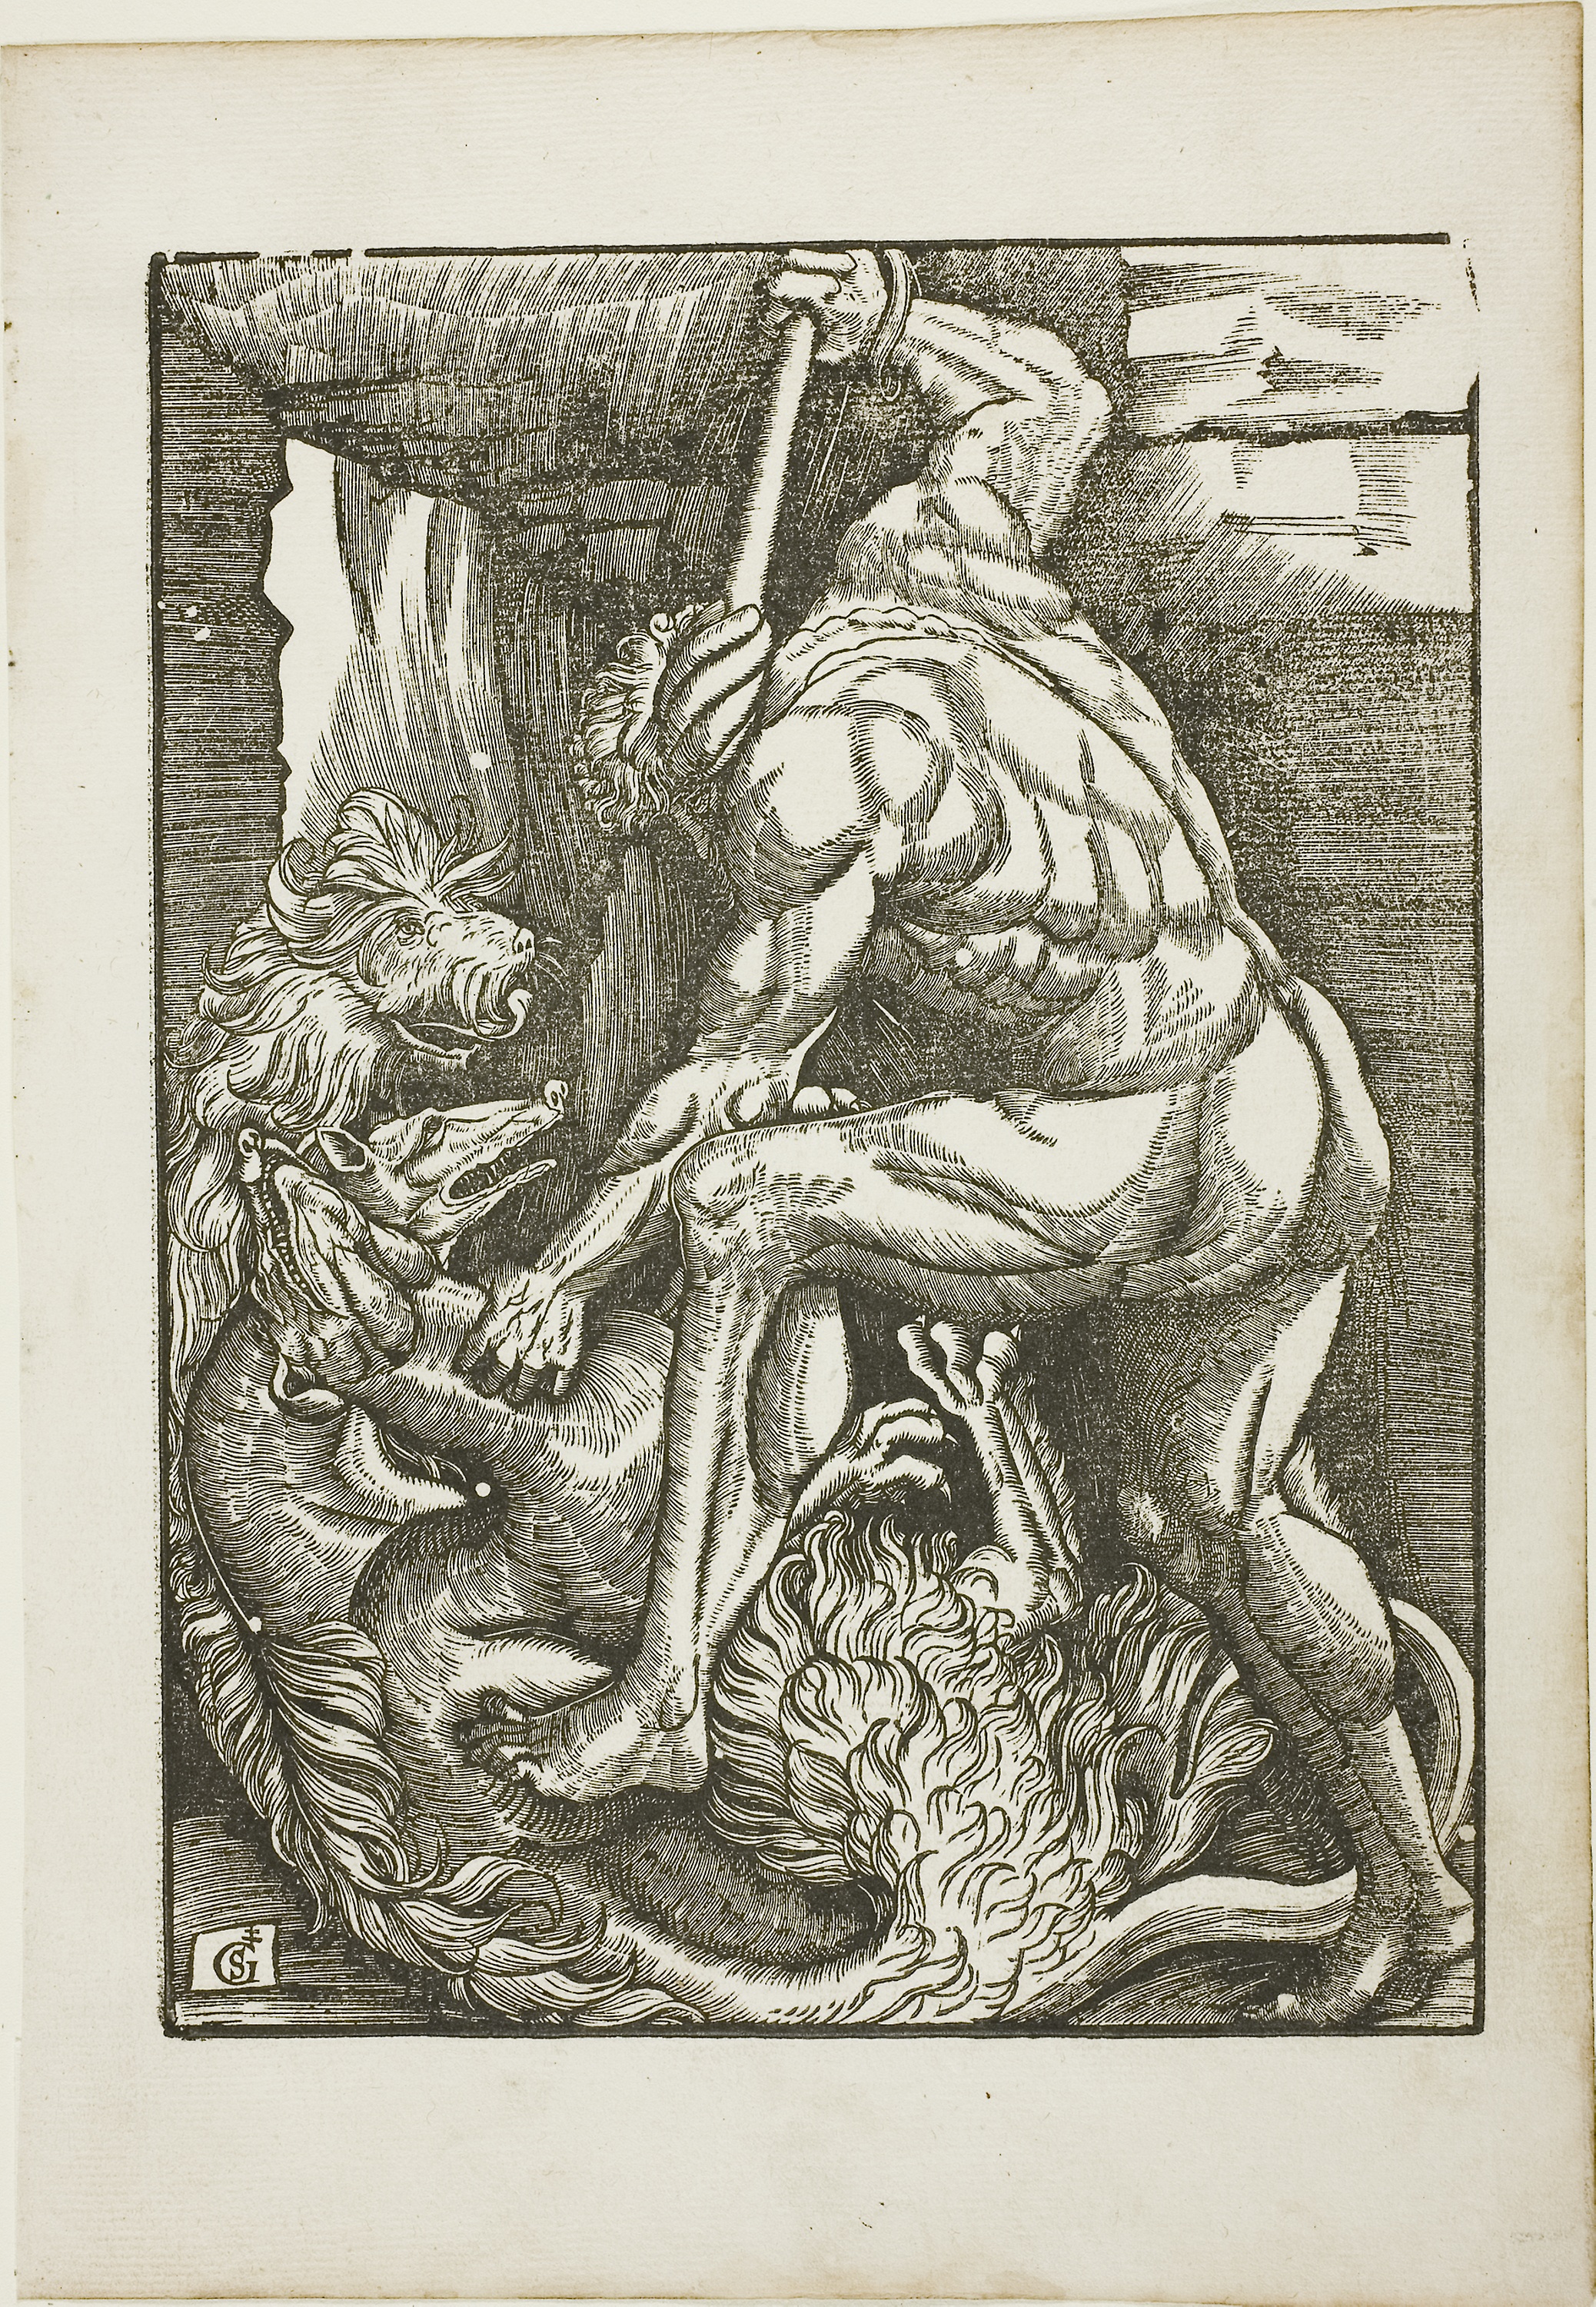
art, mythology, history, relief, printmaking, figure drawing, artwork, drawing, illustration, visual arts, ancient history